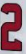
Number: 2